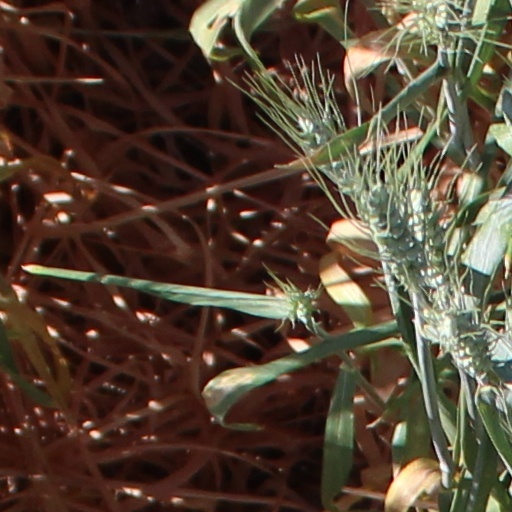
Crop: wheat